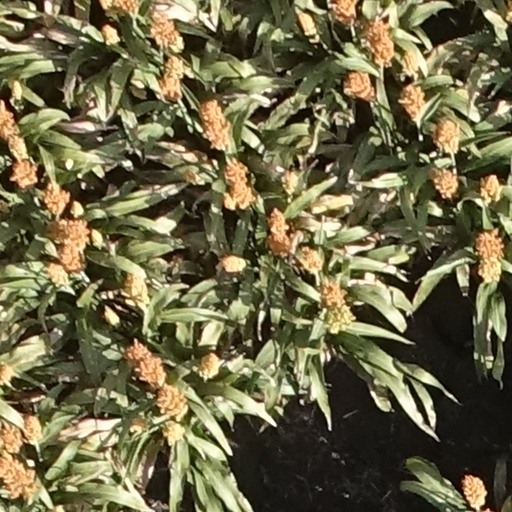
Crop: sorghum